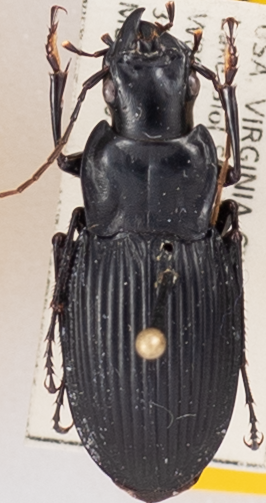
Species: Dicaelus teter
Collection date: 2022-05-31
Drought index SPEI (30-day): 0.47
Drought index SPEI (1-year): -0.71
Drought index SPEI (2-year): -0.1